Victoria line

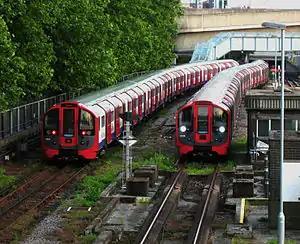
Two Victoria line trains sitting in sidings

The depot at Northumberland Park, the service and storage area for trains, is the only part of the Victoria line above ground. Trains access the depot via a branch line in a tunnel to the north of Seven Sisters.